Ophélia (1963 film)

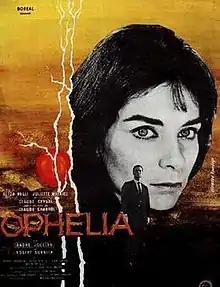

Ophélia is a 1963 French drama film directed by Claude Chabrol. The story centers on a disturbed young man who becomes obsessed with the idea that his life mirrors that of the title character of William Shakespeare's play "Hamlet".